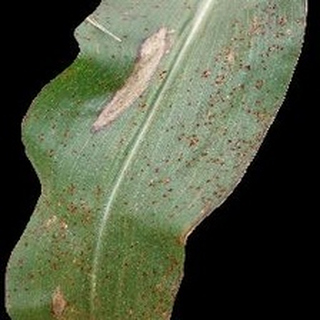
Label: corn_common_rust